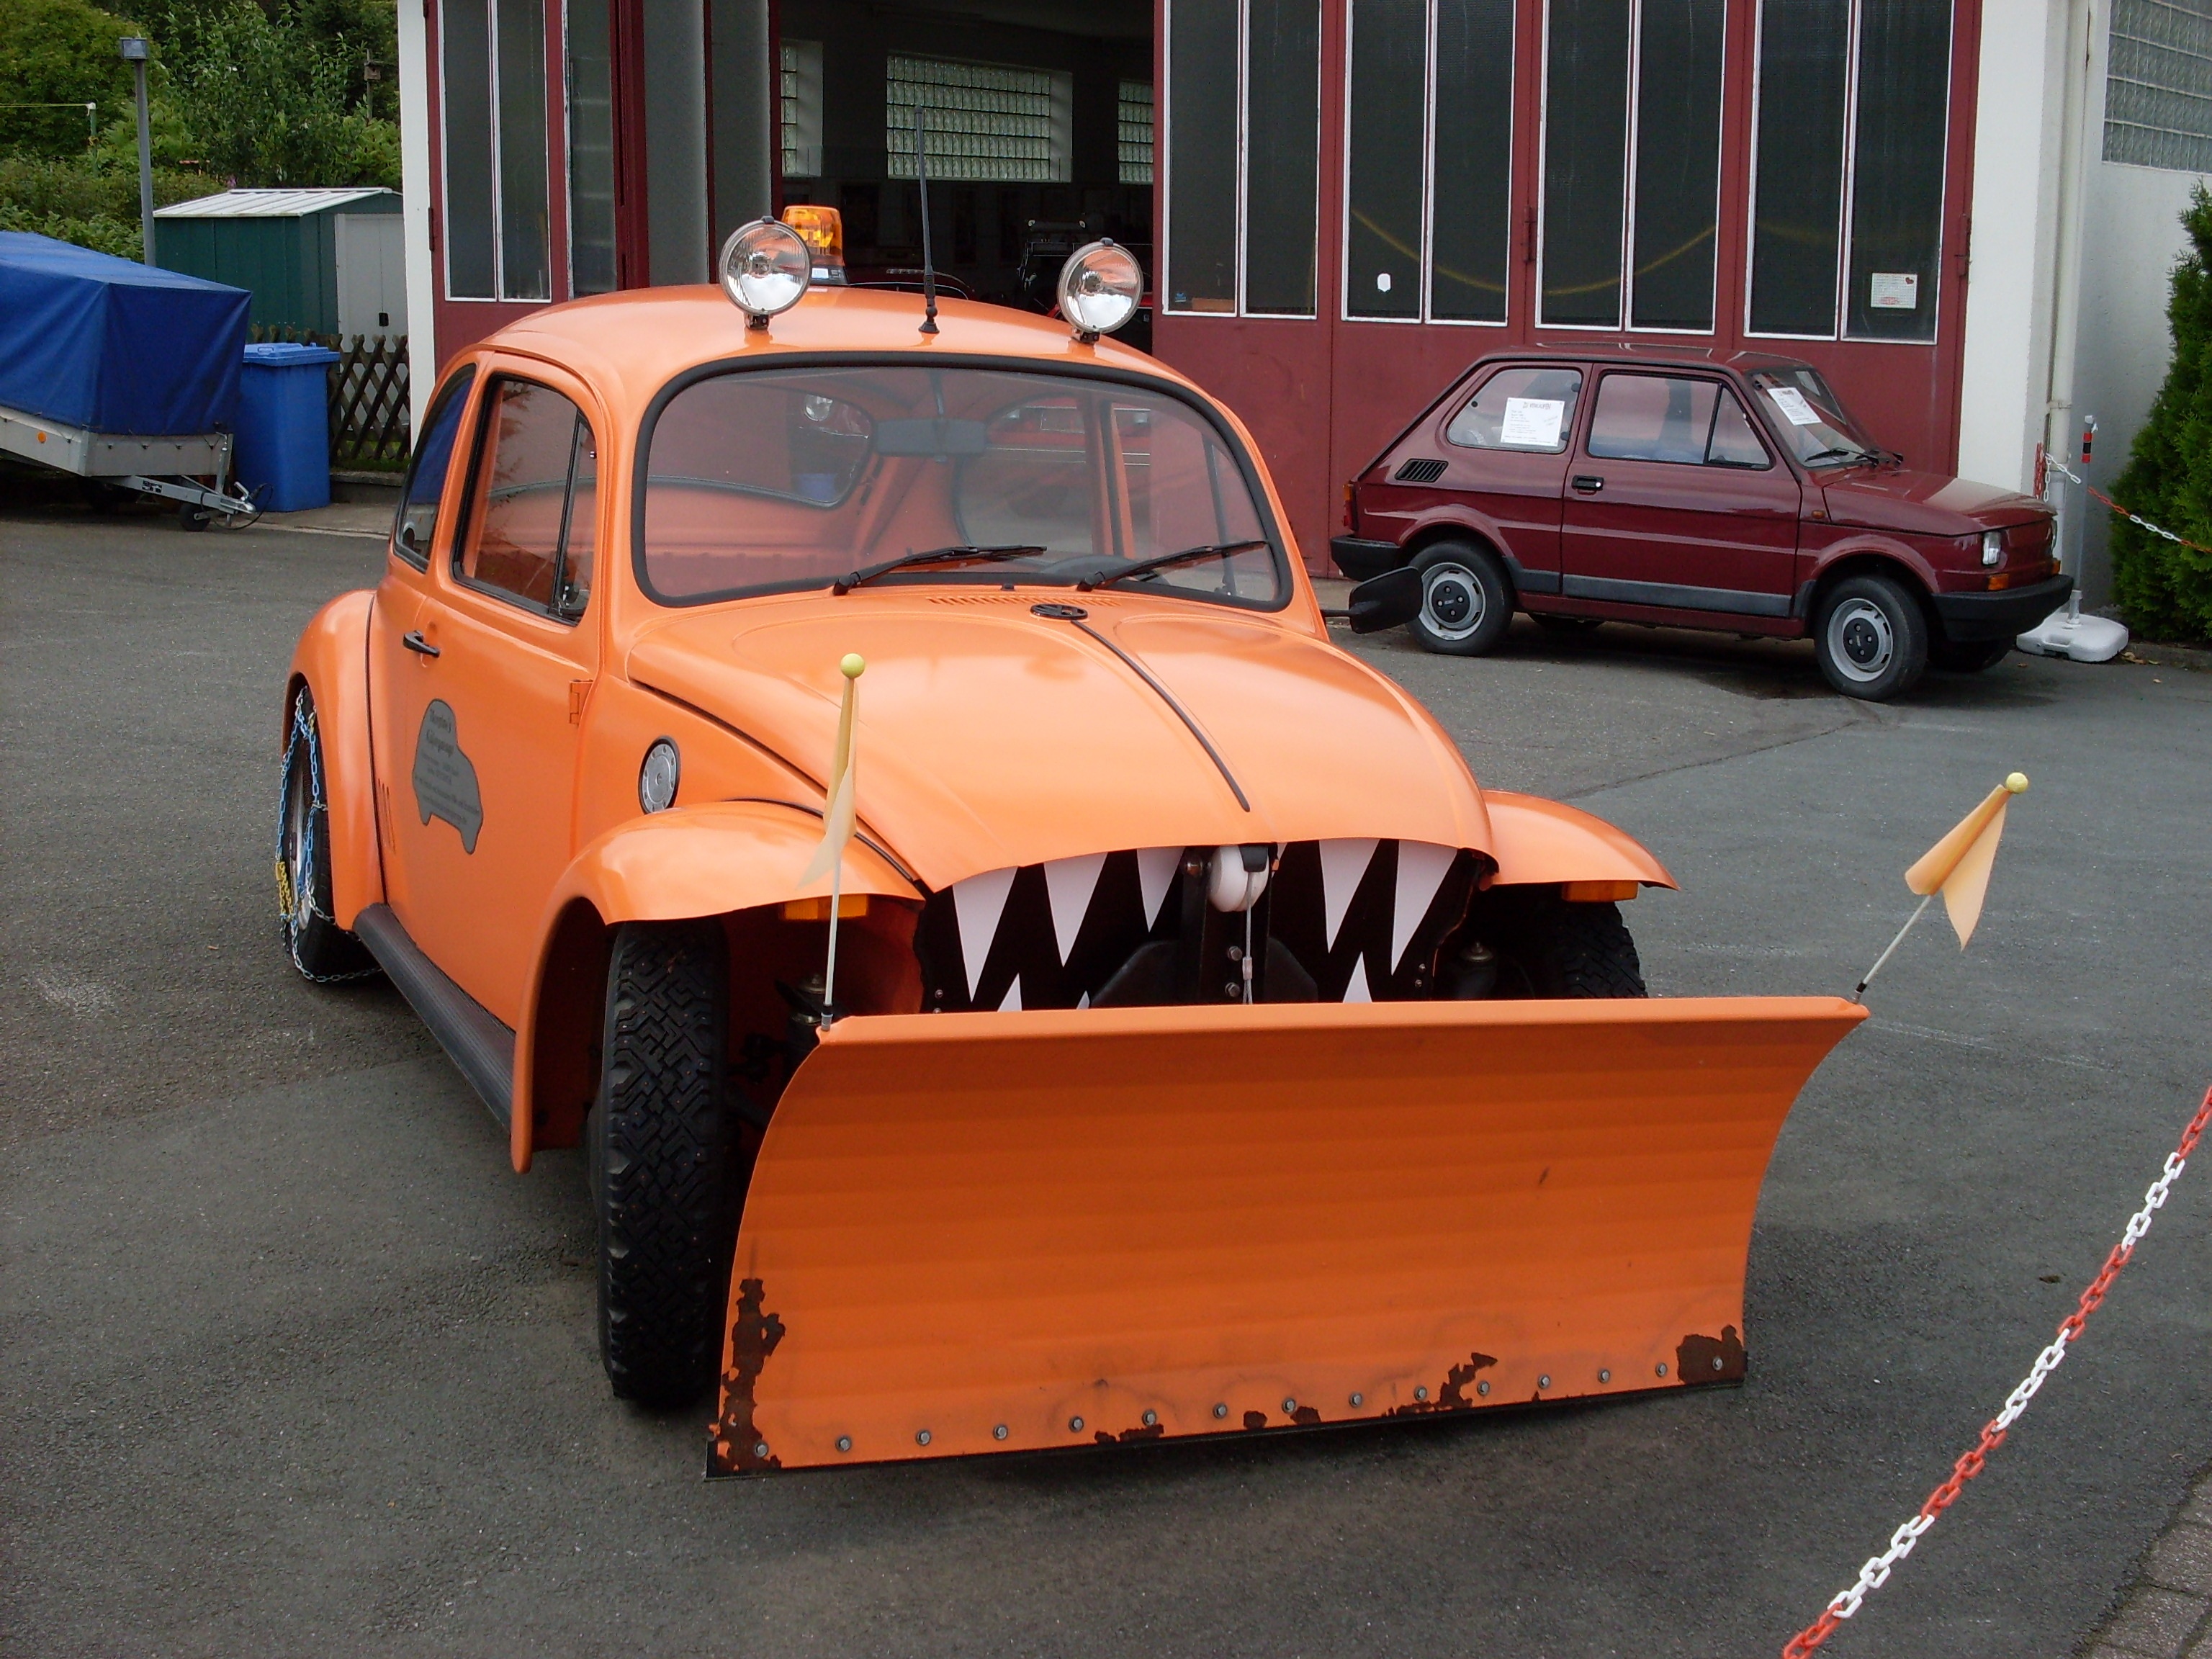
winter, car, vehicle, vintage car, funny, classic, beetle, antique car, scattering, winter service, land vehicle, snow flight, room service, volkswagen beetle, automobile make, subcompact car